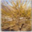
Label: willow_tree